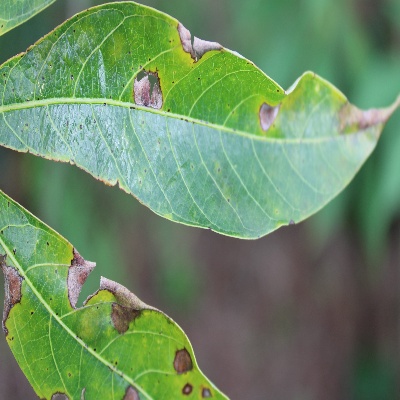
Crop: Cassava
Condition: brown spot